Patent

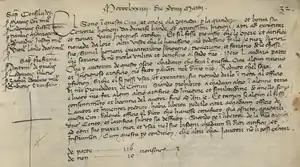
The Venetian Patent Statute, issued by the Senate of Venice in 1474, and one of the earliest statutory patent systems in the world.

A patent is a type of intellectual property that gives its owner the legal right to exclude others from making, using, or selling an invention for a limited period of time in exchange for publishing an enabling disclosure of the invention. In most countries, patent rights fall under private law and the patent holder must sue someone infringing the patent in order to enforce their rights.